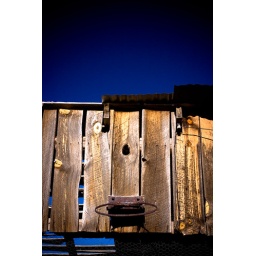
An old basketball hoop hangs on an old chicken coop near the Page Ranch House.